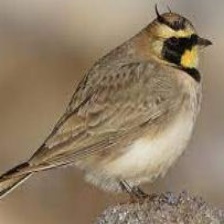
Species: HORNED LARK
Scientific name: EREMOPHILA ALPESTRIS